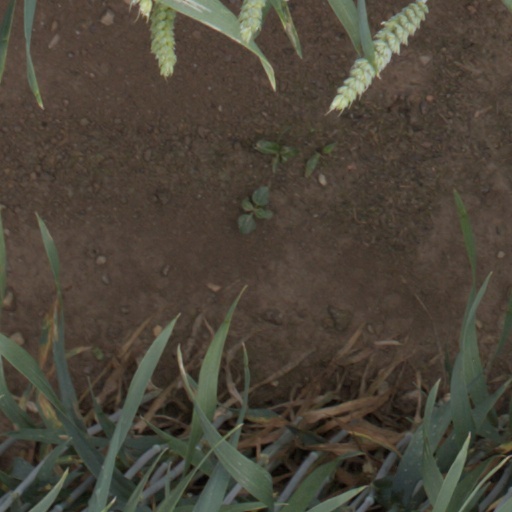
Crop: wheat